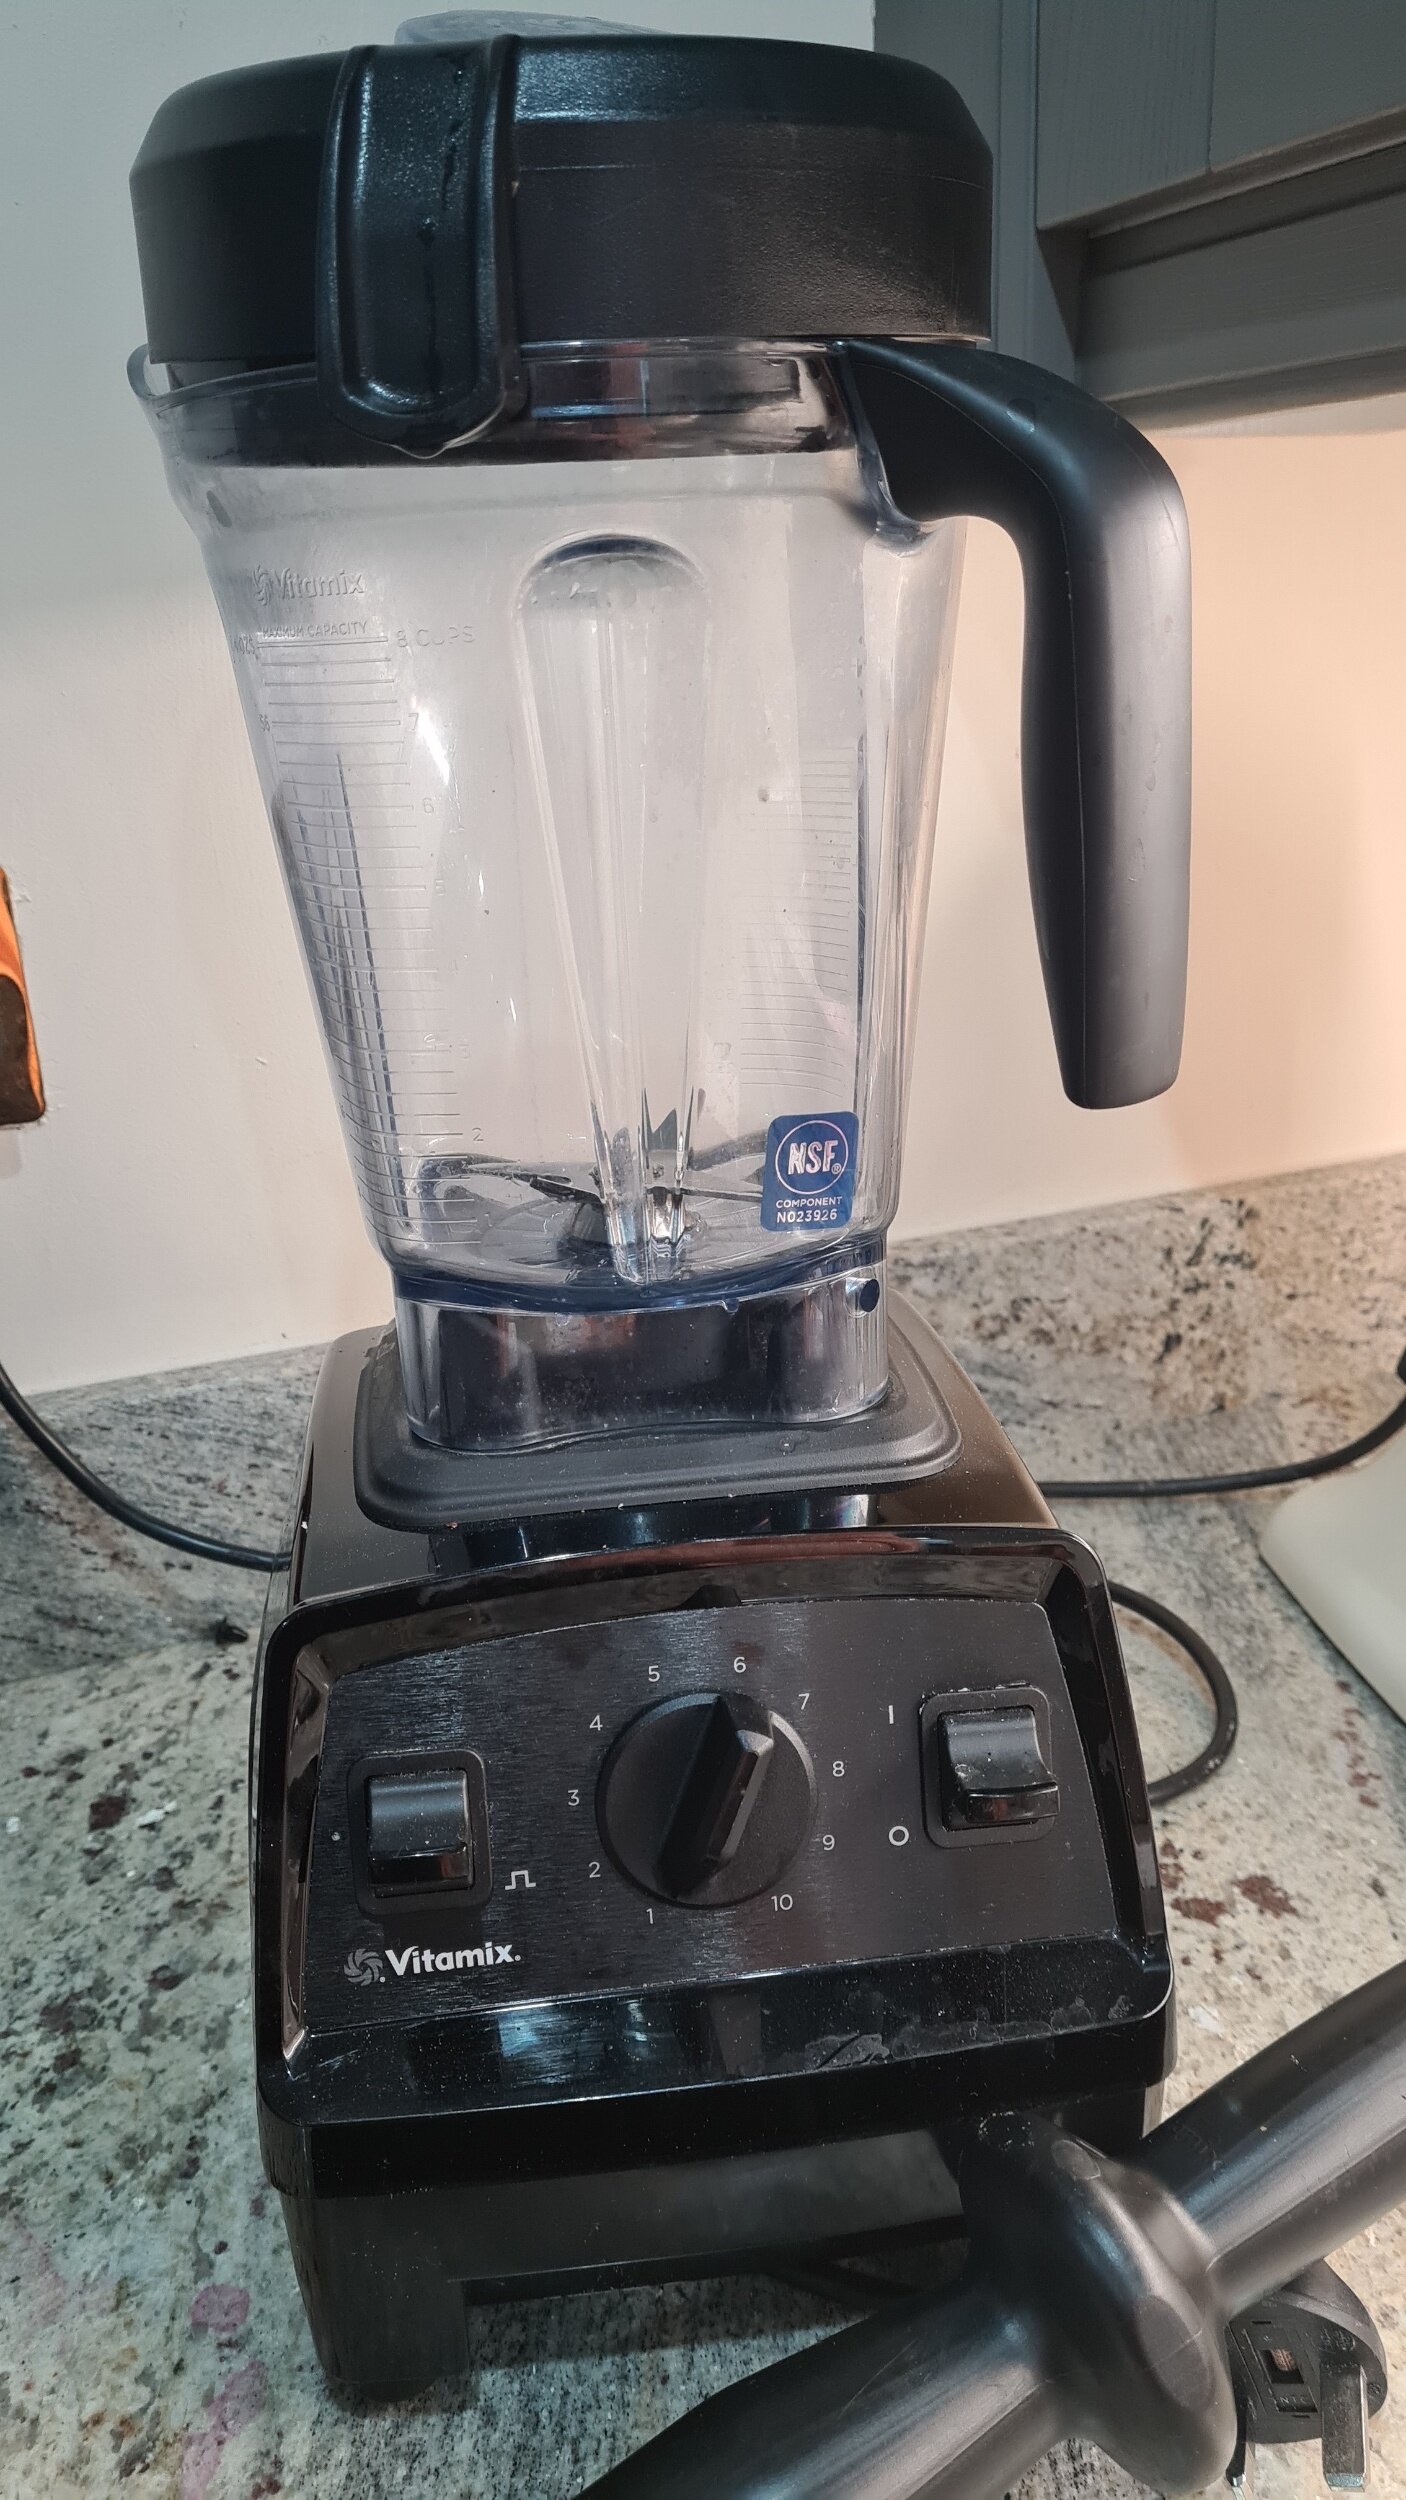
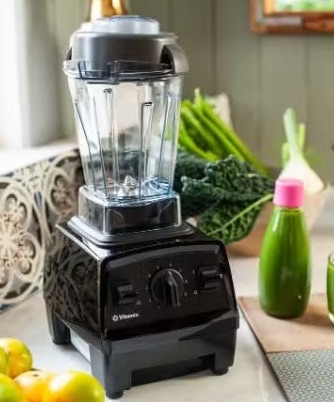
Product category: items_blender
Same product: yes